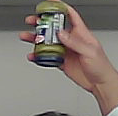
Product: barilla_pesto